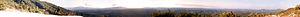
Bras est une commune française située en Pays de la Provence verte dans le département du Var, en région Provence-Alpes-Côte d'Azur.